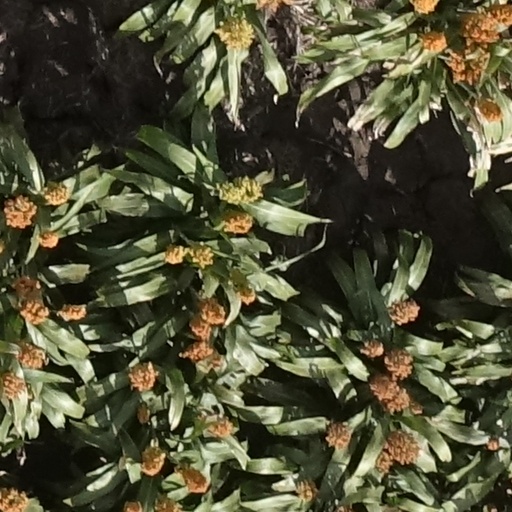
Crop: sorghum